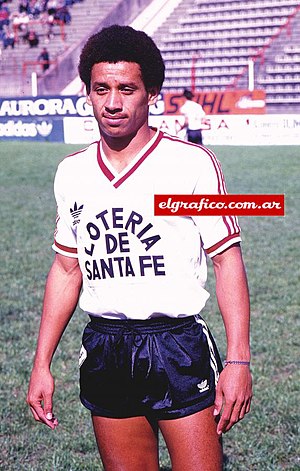
Antony de Ávila
Ántony Wílliam de Ávila Charris er en tidligere colombiansk fodboldspiller.